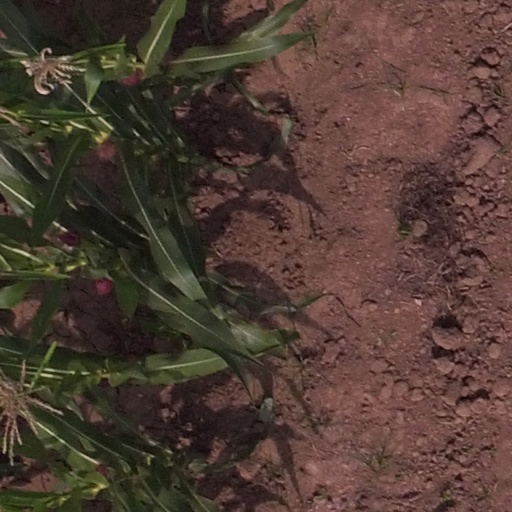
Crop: maize; corn